Amanda Austin

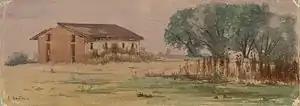
"Ruins of Sutter's Fort", c. 1880, watercolor, in the Bancroft Library, Berkeley, California

Amanda Petronella Austin (1859 – 1917) was an American painter and sculptor.